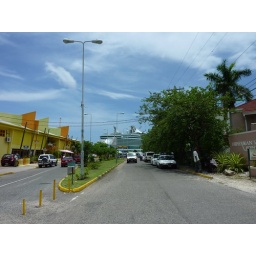
A cruise ship the size of Texas docked down the end of our (formerly) quiet street in Ochie.